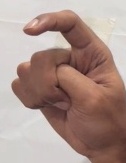
ASL sign: X